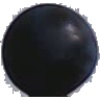
Label: blue_grape